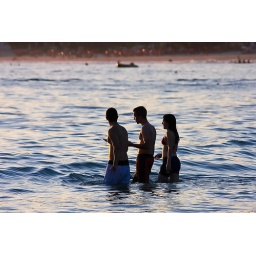
Two boys and one girl get in the water in Guaruja